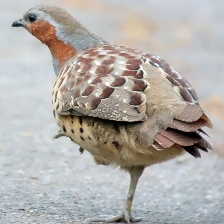
Species: CHINESE BAMBOO PARTRIDGE
Scientific name: BAMBUSICOLA THORACICUS
ImageNet parent category: partridge